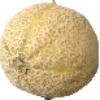
Label: cantaloupe